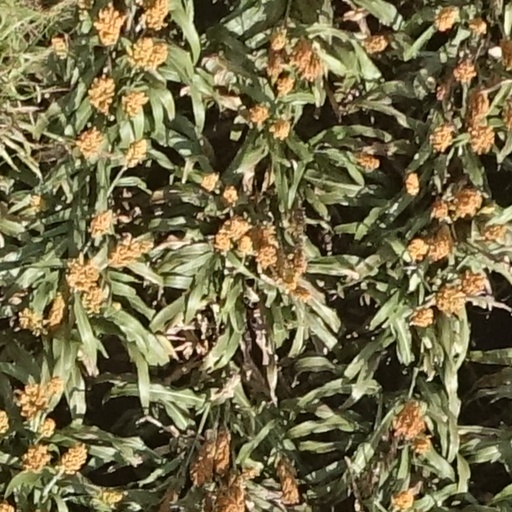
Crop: sorghum